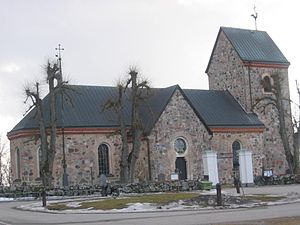
Vallentuna
Vallentuna er en svensk by i Stockholms län. Byen har et befolkningstal på 26.500 og er forstad til Stockholm.